Pierre Lacour (the younger)

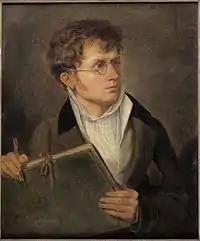
Pierre Lacour, the younger; portrait by his father Pierre Lacour

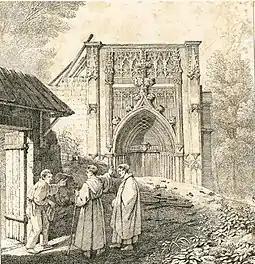
The Ruins of Hautecombe Abbey

Pierre Lacour, sometimes referred to as "The Younger" (16 March 1778, Bordeaux - 17 April 1859, Bordeaux) was a French painter and engraver.